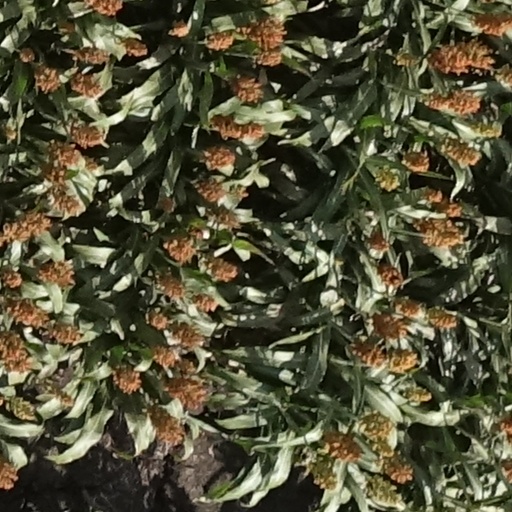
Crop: sorghum